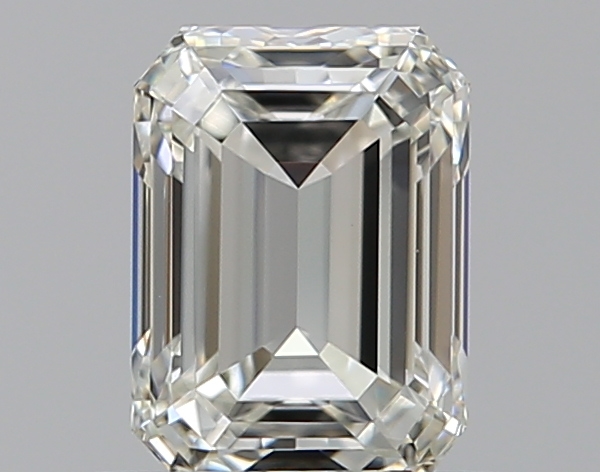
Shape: emerald
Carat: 0.72
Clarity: VS1
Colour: J
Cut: EX
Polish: EX
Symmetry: VG
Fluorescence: F
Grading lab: GIA
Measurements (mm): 5.68 x 4.18 x 2.88